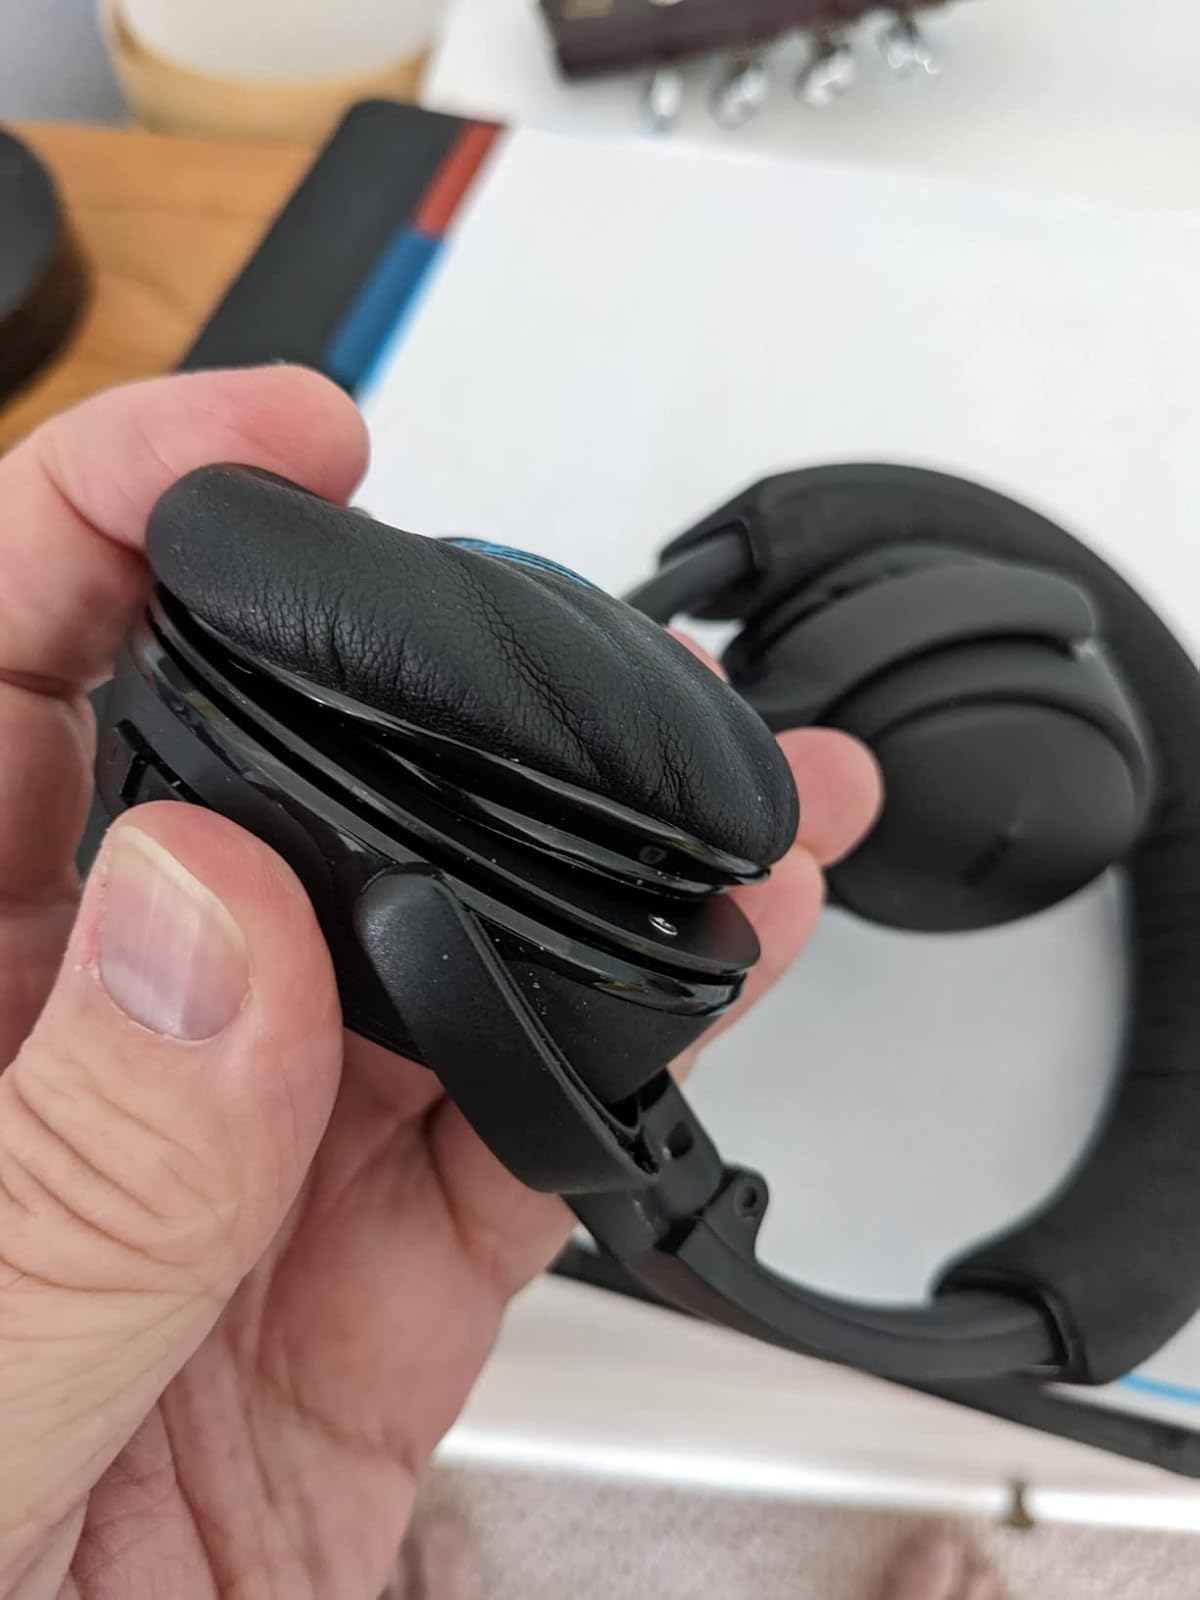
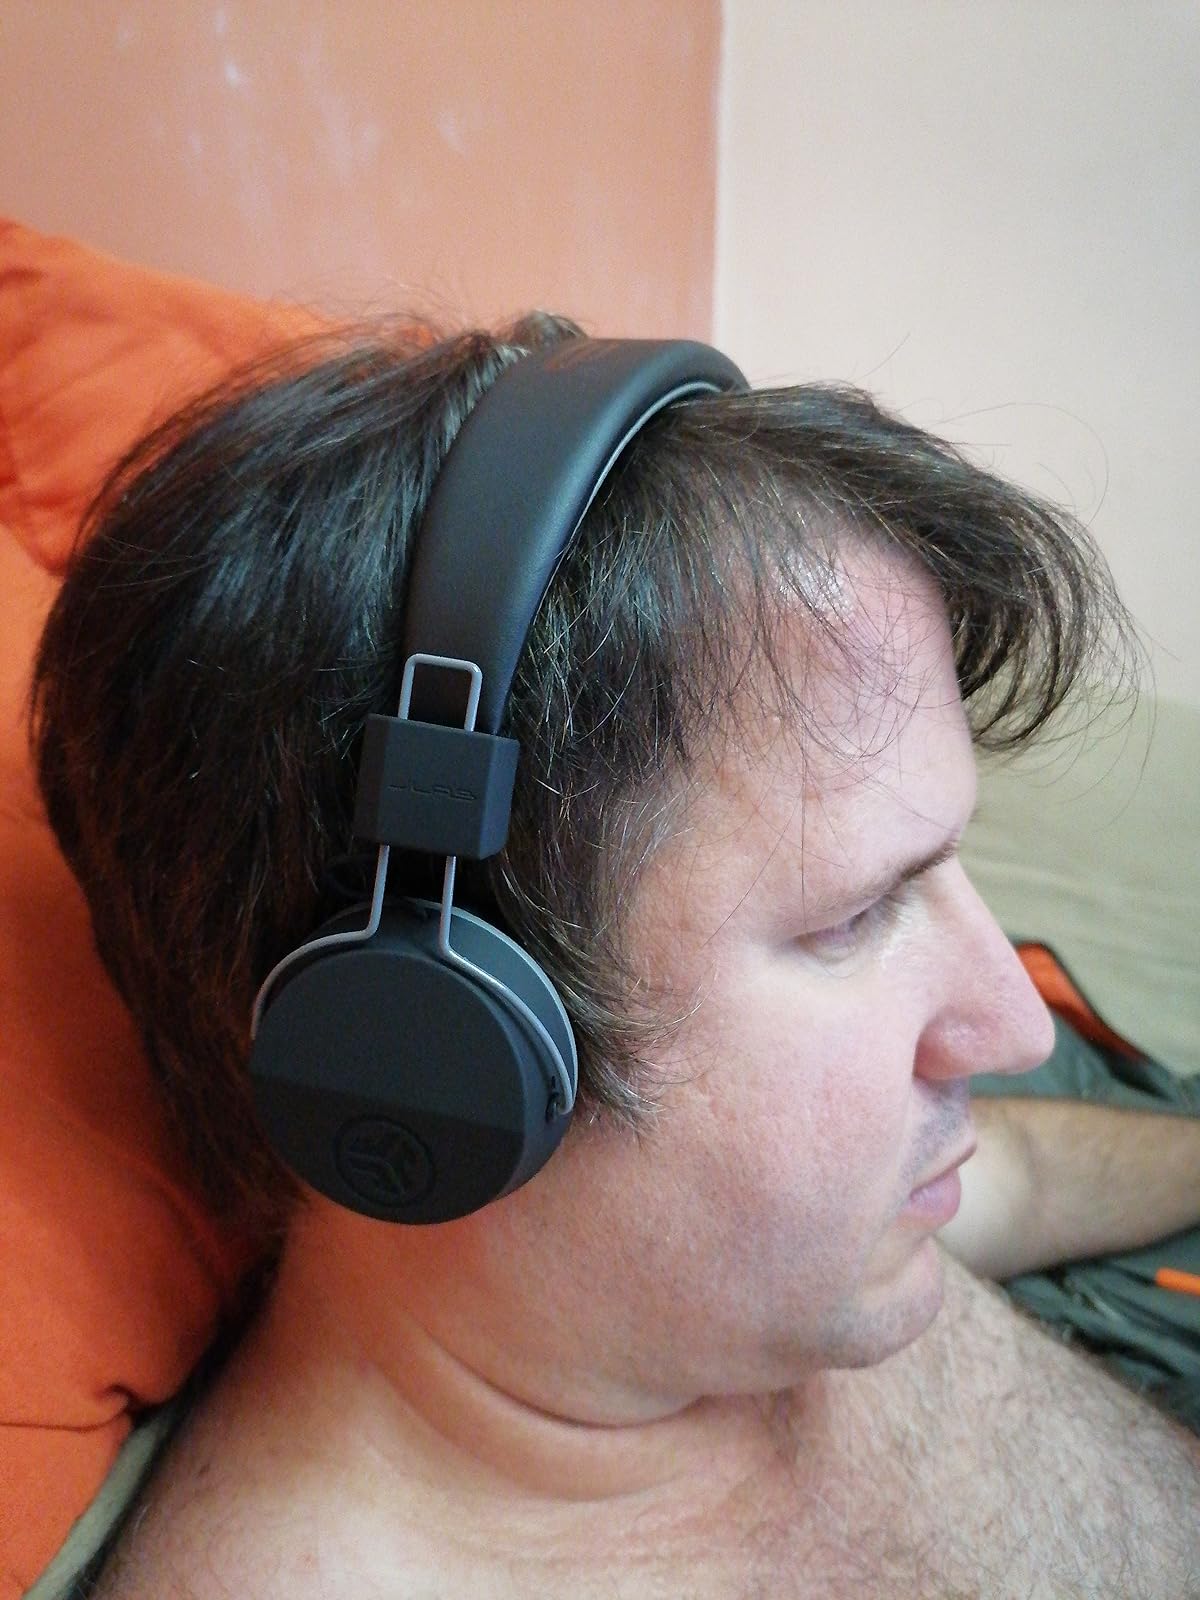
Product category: headphones
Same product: no